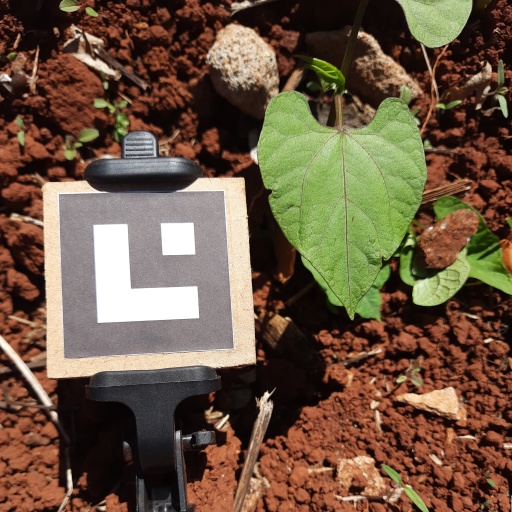
Observations: flat surface, eating holes in the edge, under sunlight